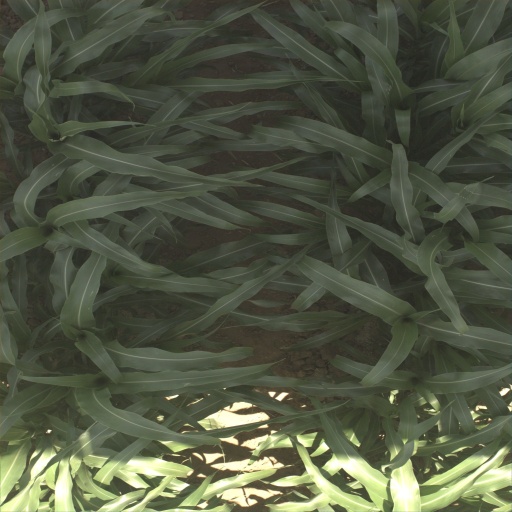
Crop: sorghum